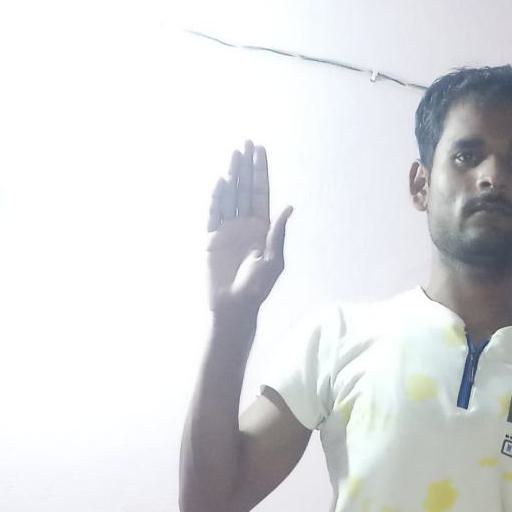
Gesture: stop